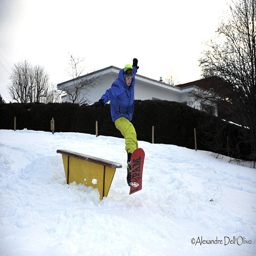
A snow boarder coming down from a leap
A child on a snow board jumping off a ramp.
A man is trying to pull of a successful ramp jump.
a young male jumping with his snowboard on a snowy hill
a male snowboarder is in the snow doing a trick on a ramp